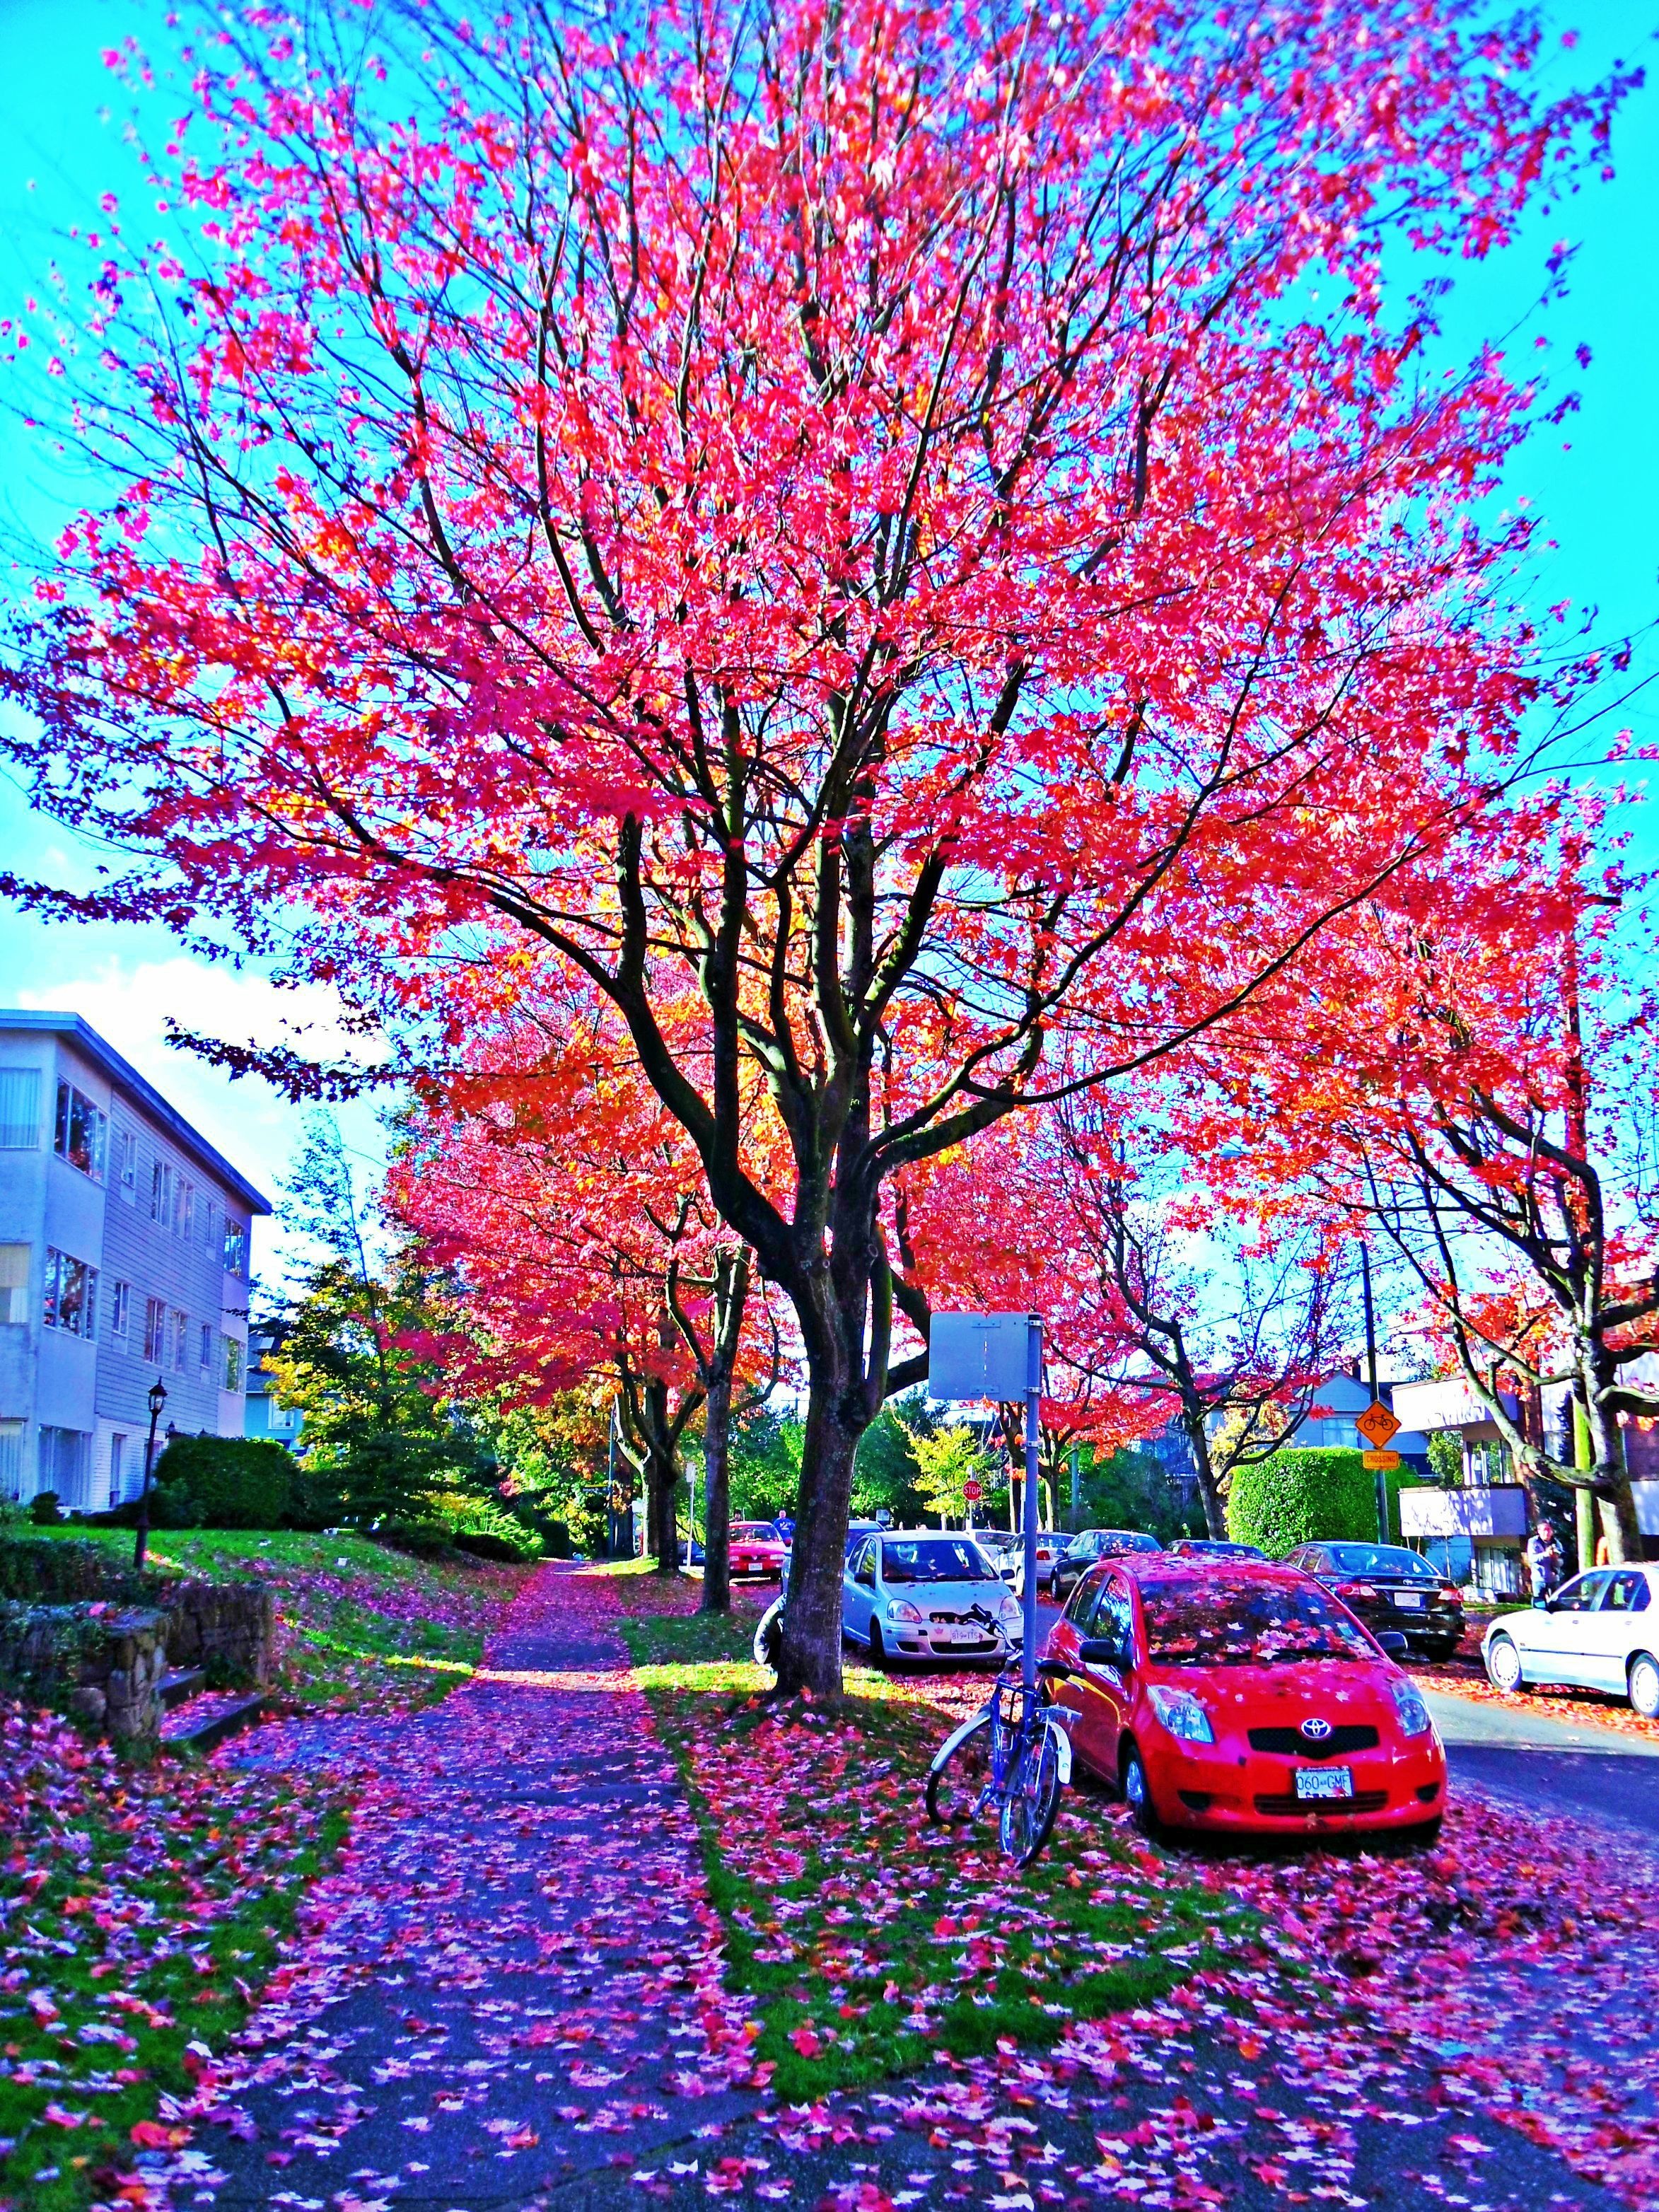
tree, branch, blossom, plant, flower, spring, season, cherry blossom, woody plant